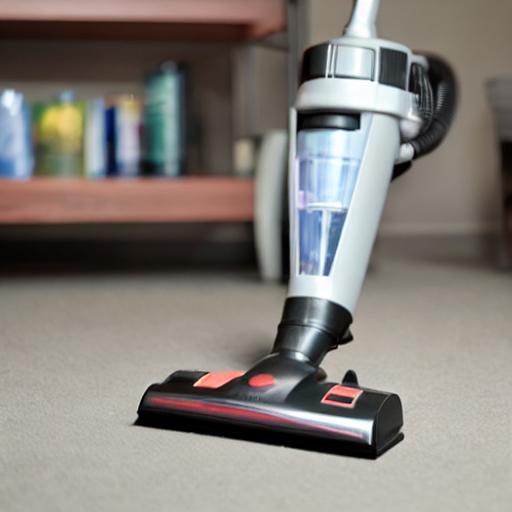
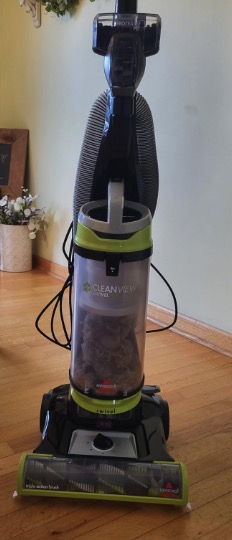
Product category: items_vacuum
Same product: no